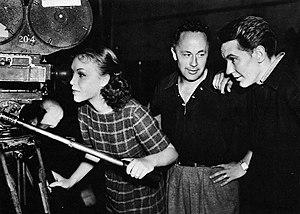
John Peverell Marley, A.S.C., né le 14 août 1899 à San José, mort d'une crise cardiaque le 2 février 1964 à Santa Barbara, est un directeur de la photographie américain.